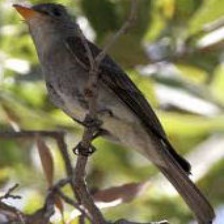
Species: GREATER PEWEE
Scientific name: CONTOPUS PERTINAX